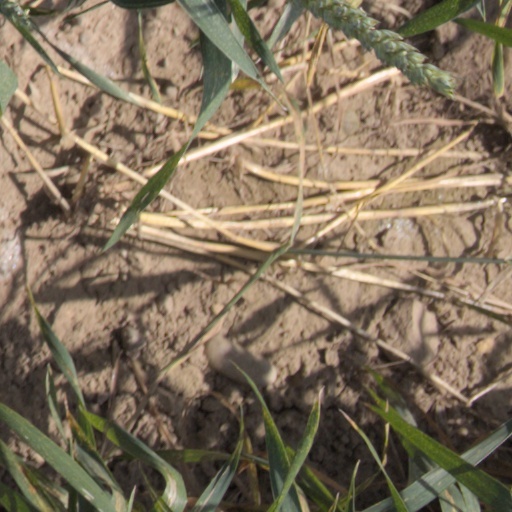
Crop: wheat